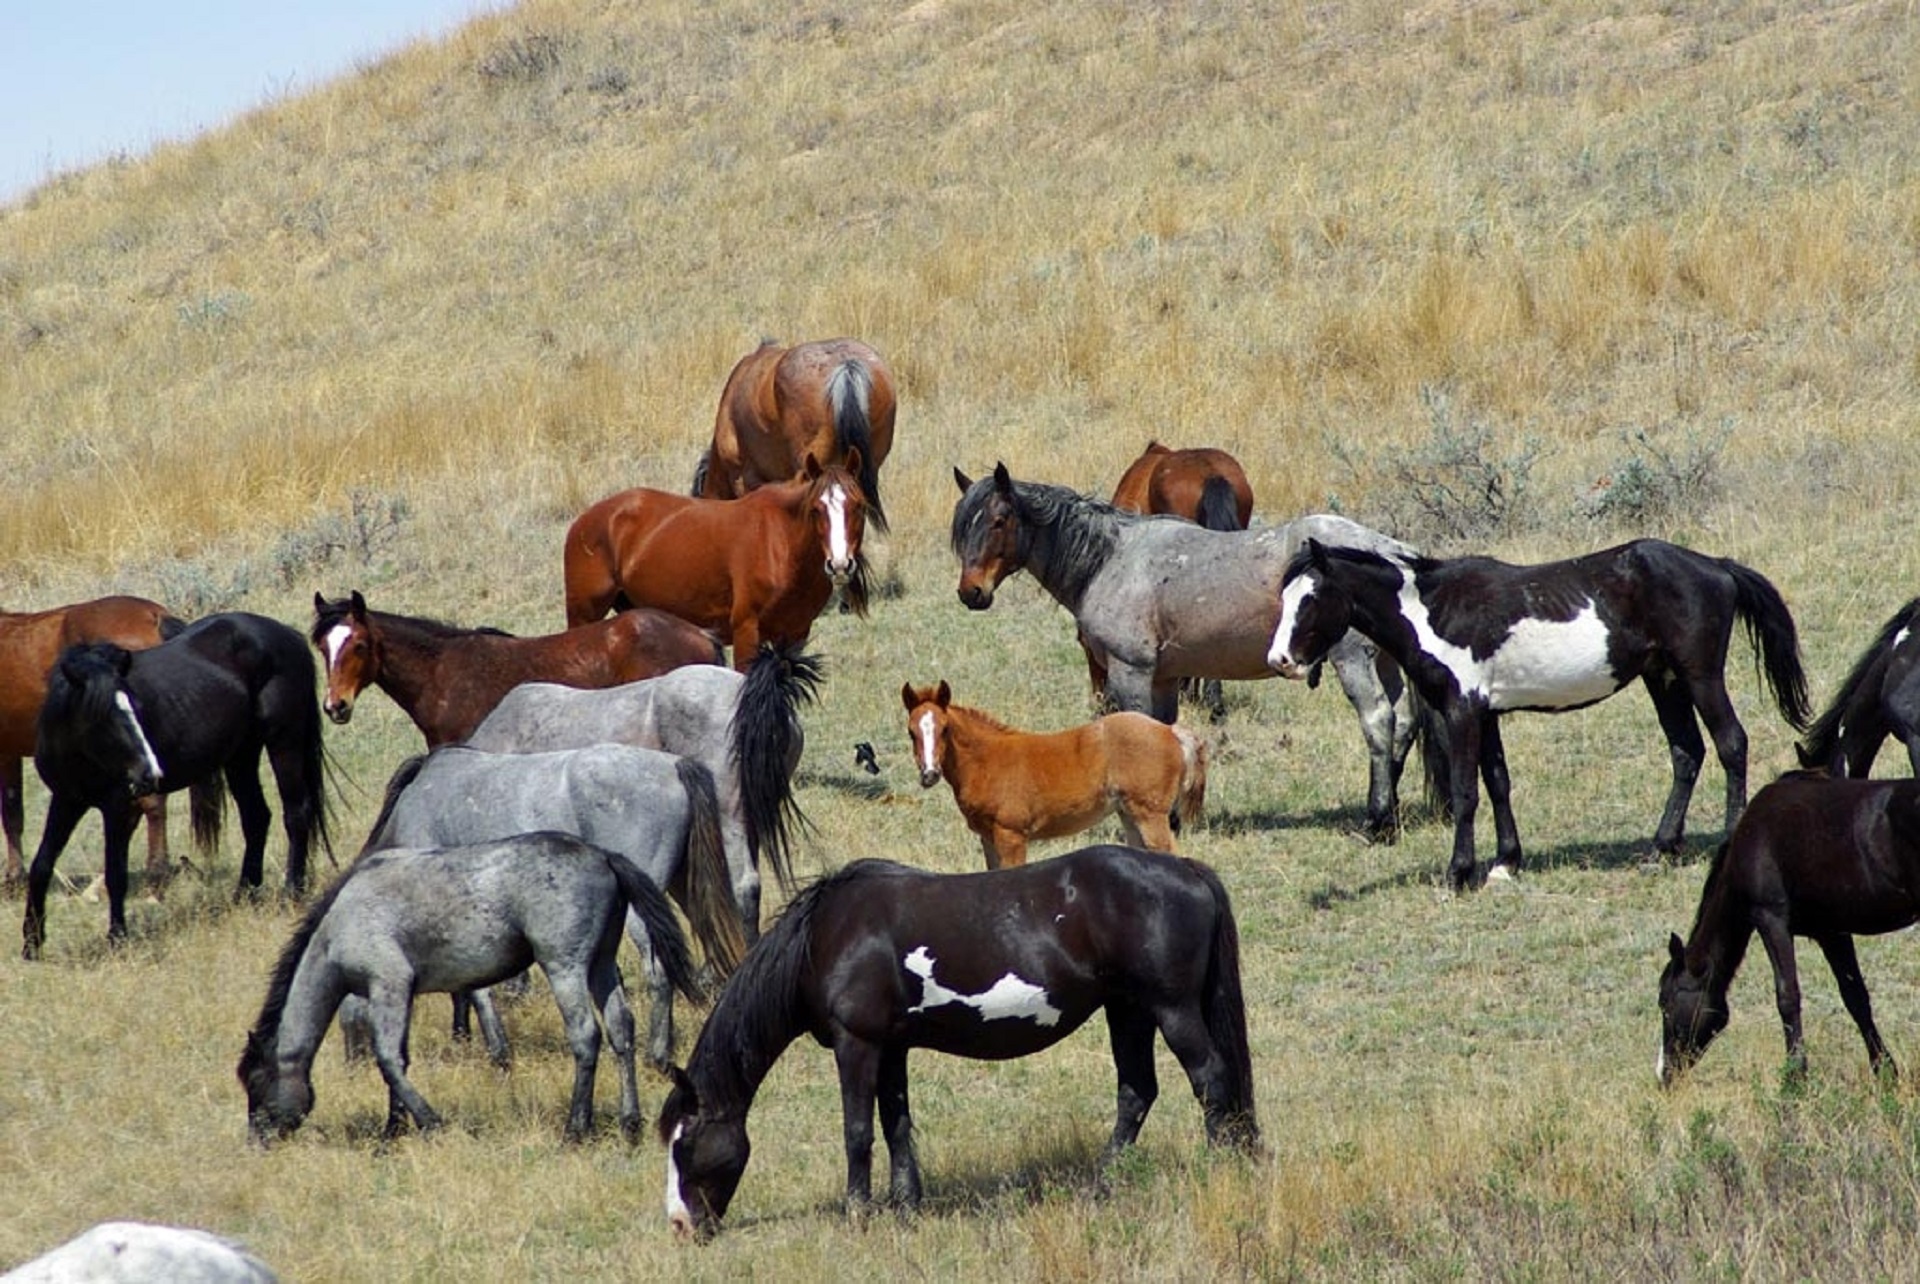
landscape, meadow, running, panorama, range, wildlife, wild, herd, pasture, grazing, horse, mammal, stallion, grassland, animals, mare, foal, steppe, pack animal, feral horses, horse like mammal, mustang horse